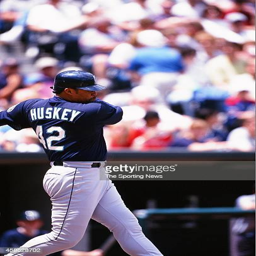
baseball player bats against sports team